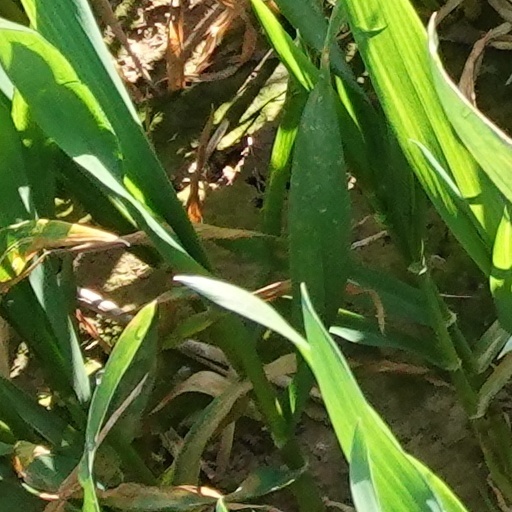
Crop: wheat